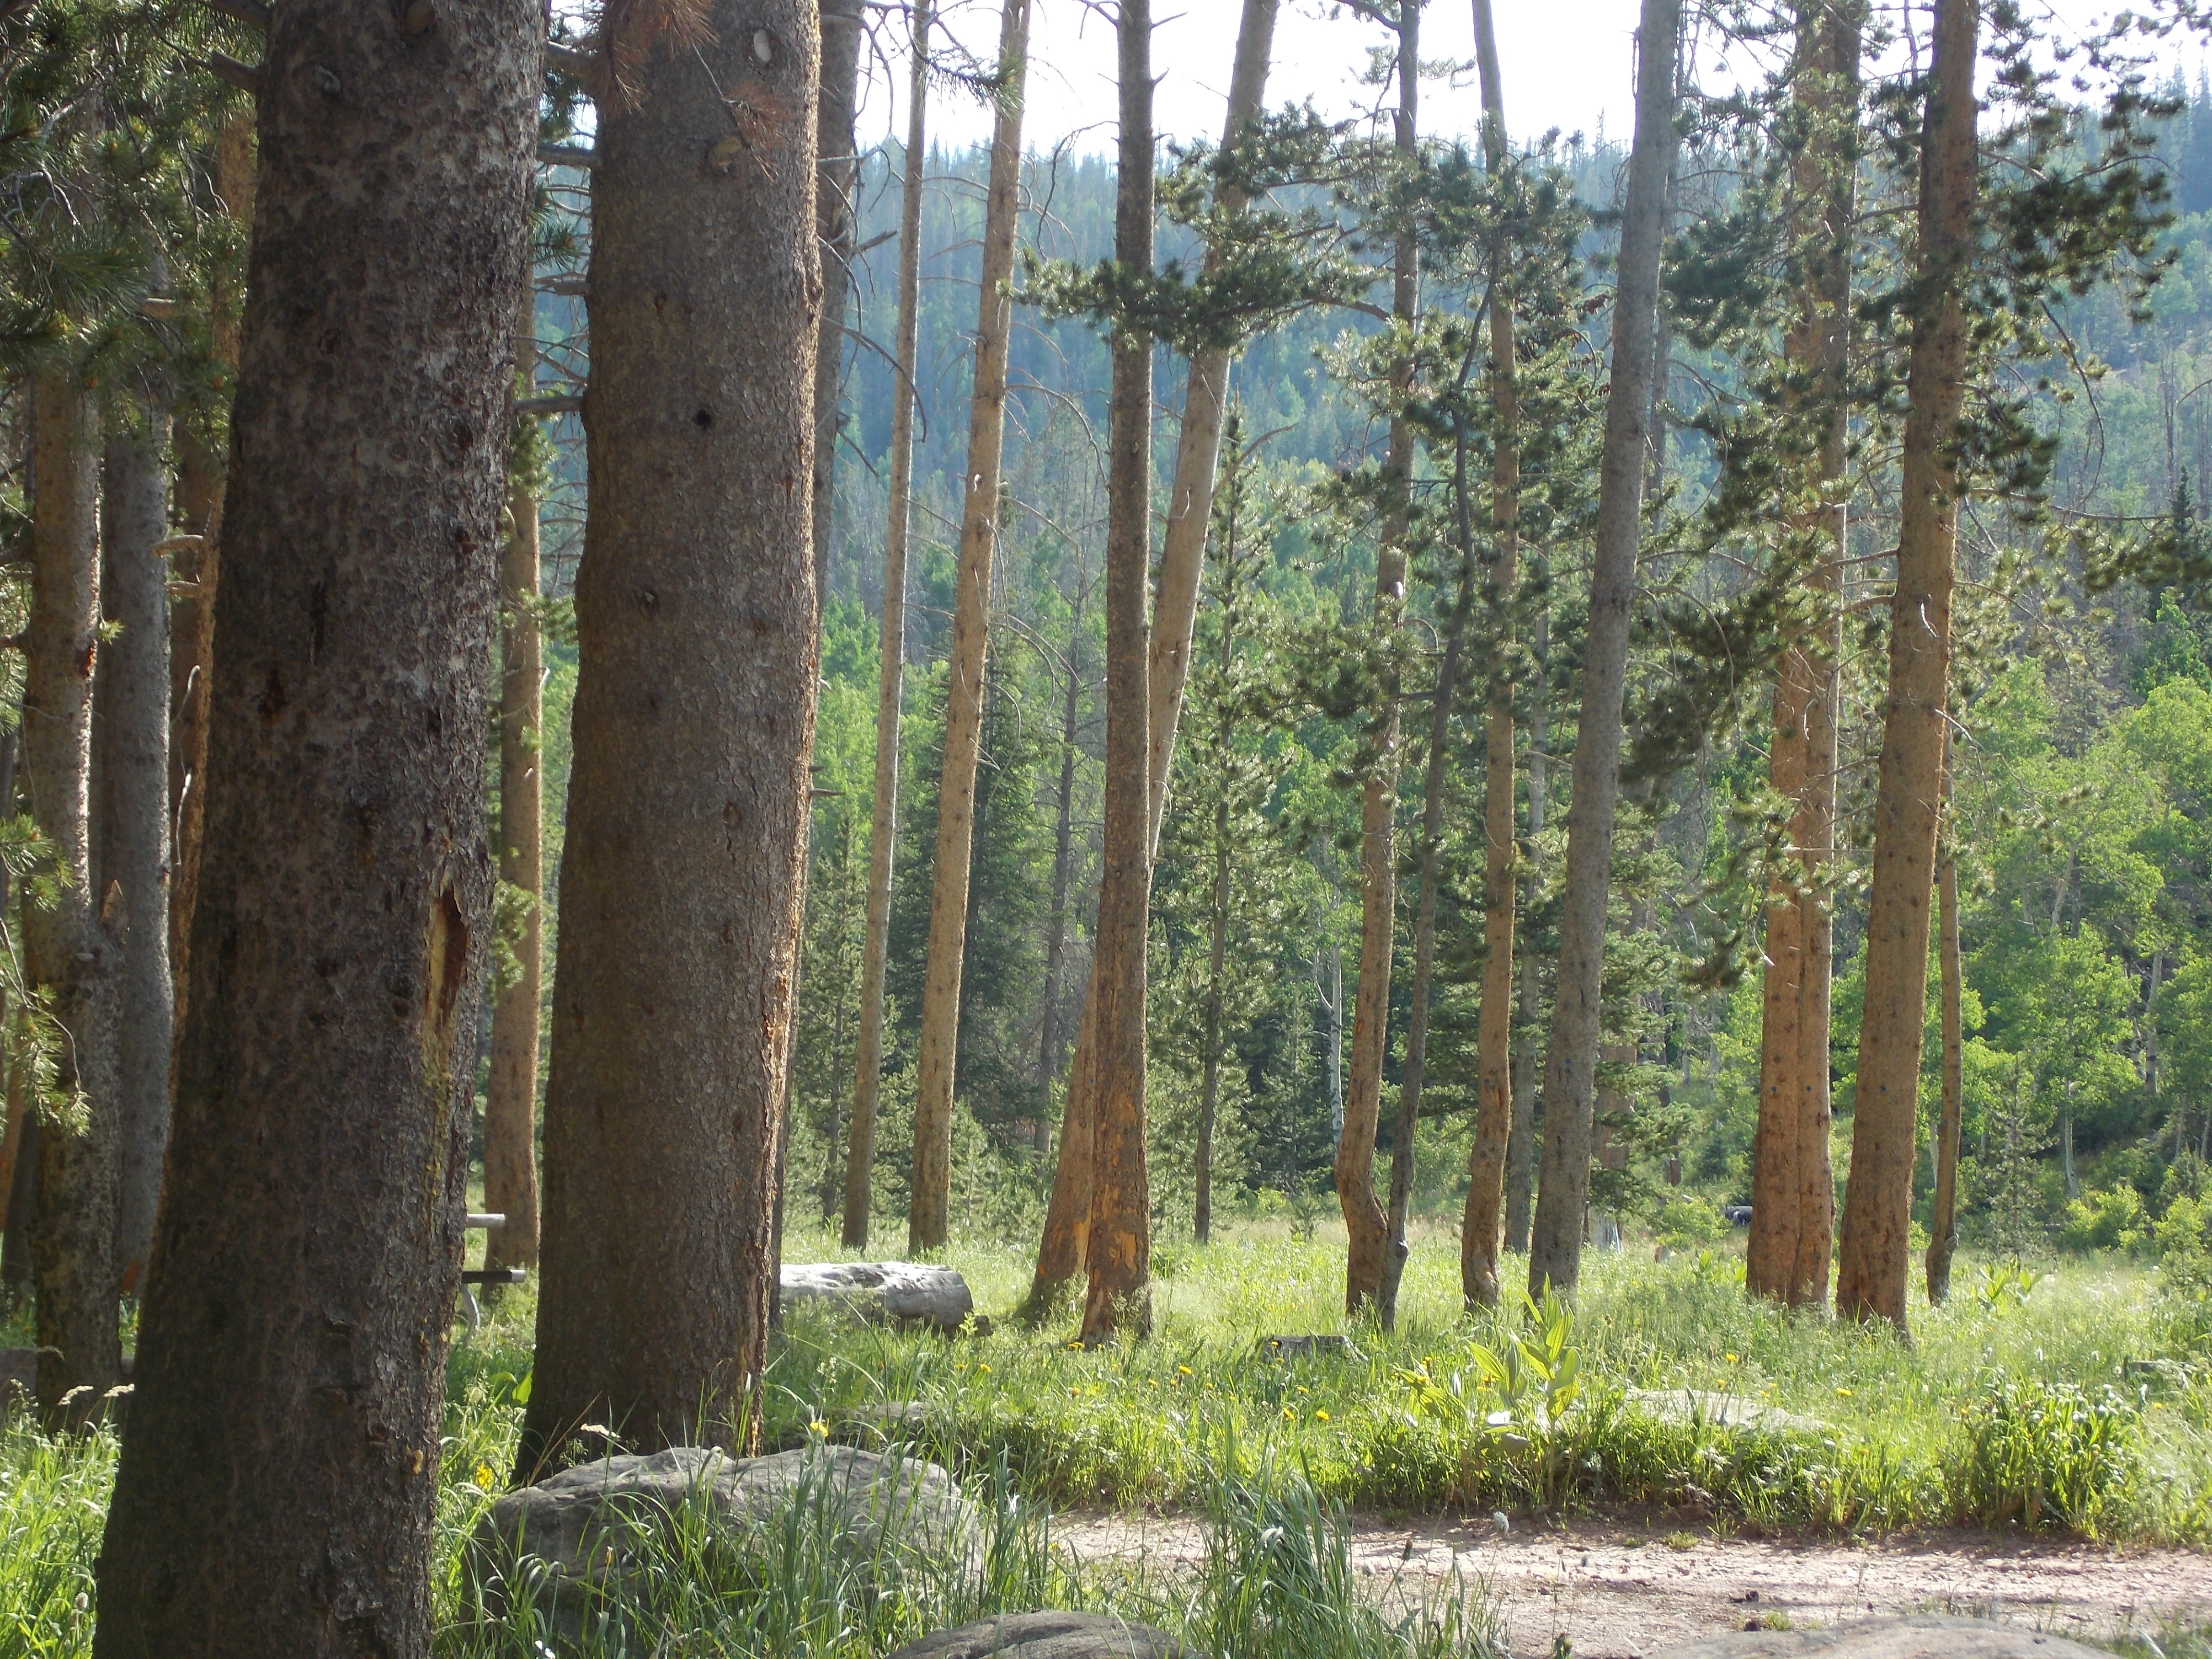
landscape, tree, nature, forest, wilderness, plant, trail, meadow, spruce, pines, deciduous, wetland, grove, forrest, woodland, habitat, ecosystem, biome, old growth forest, natural environment, woody plant, temperate broadleaf and mixed forest, temperate coniferous forest